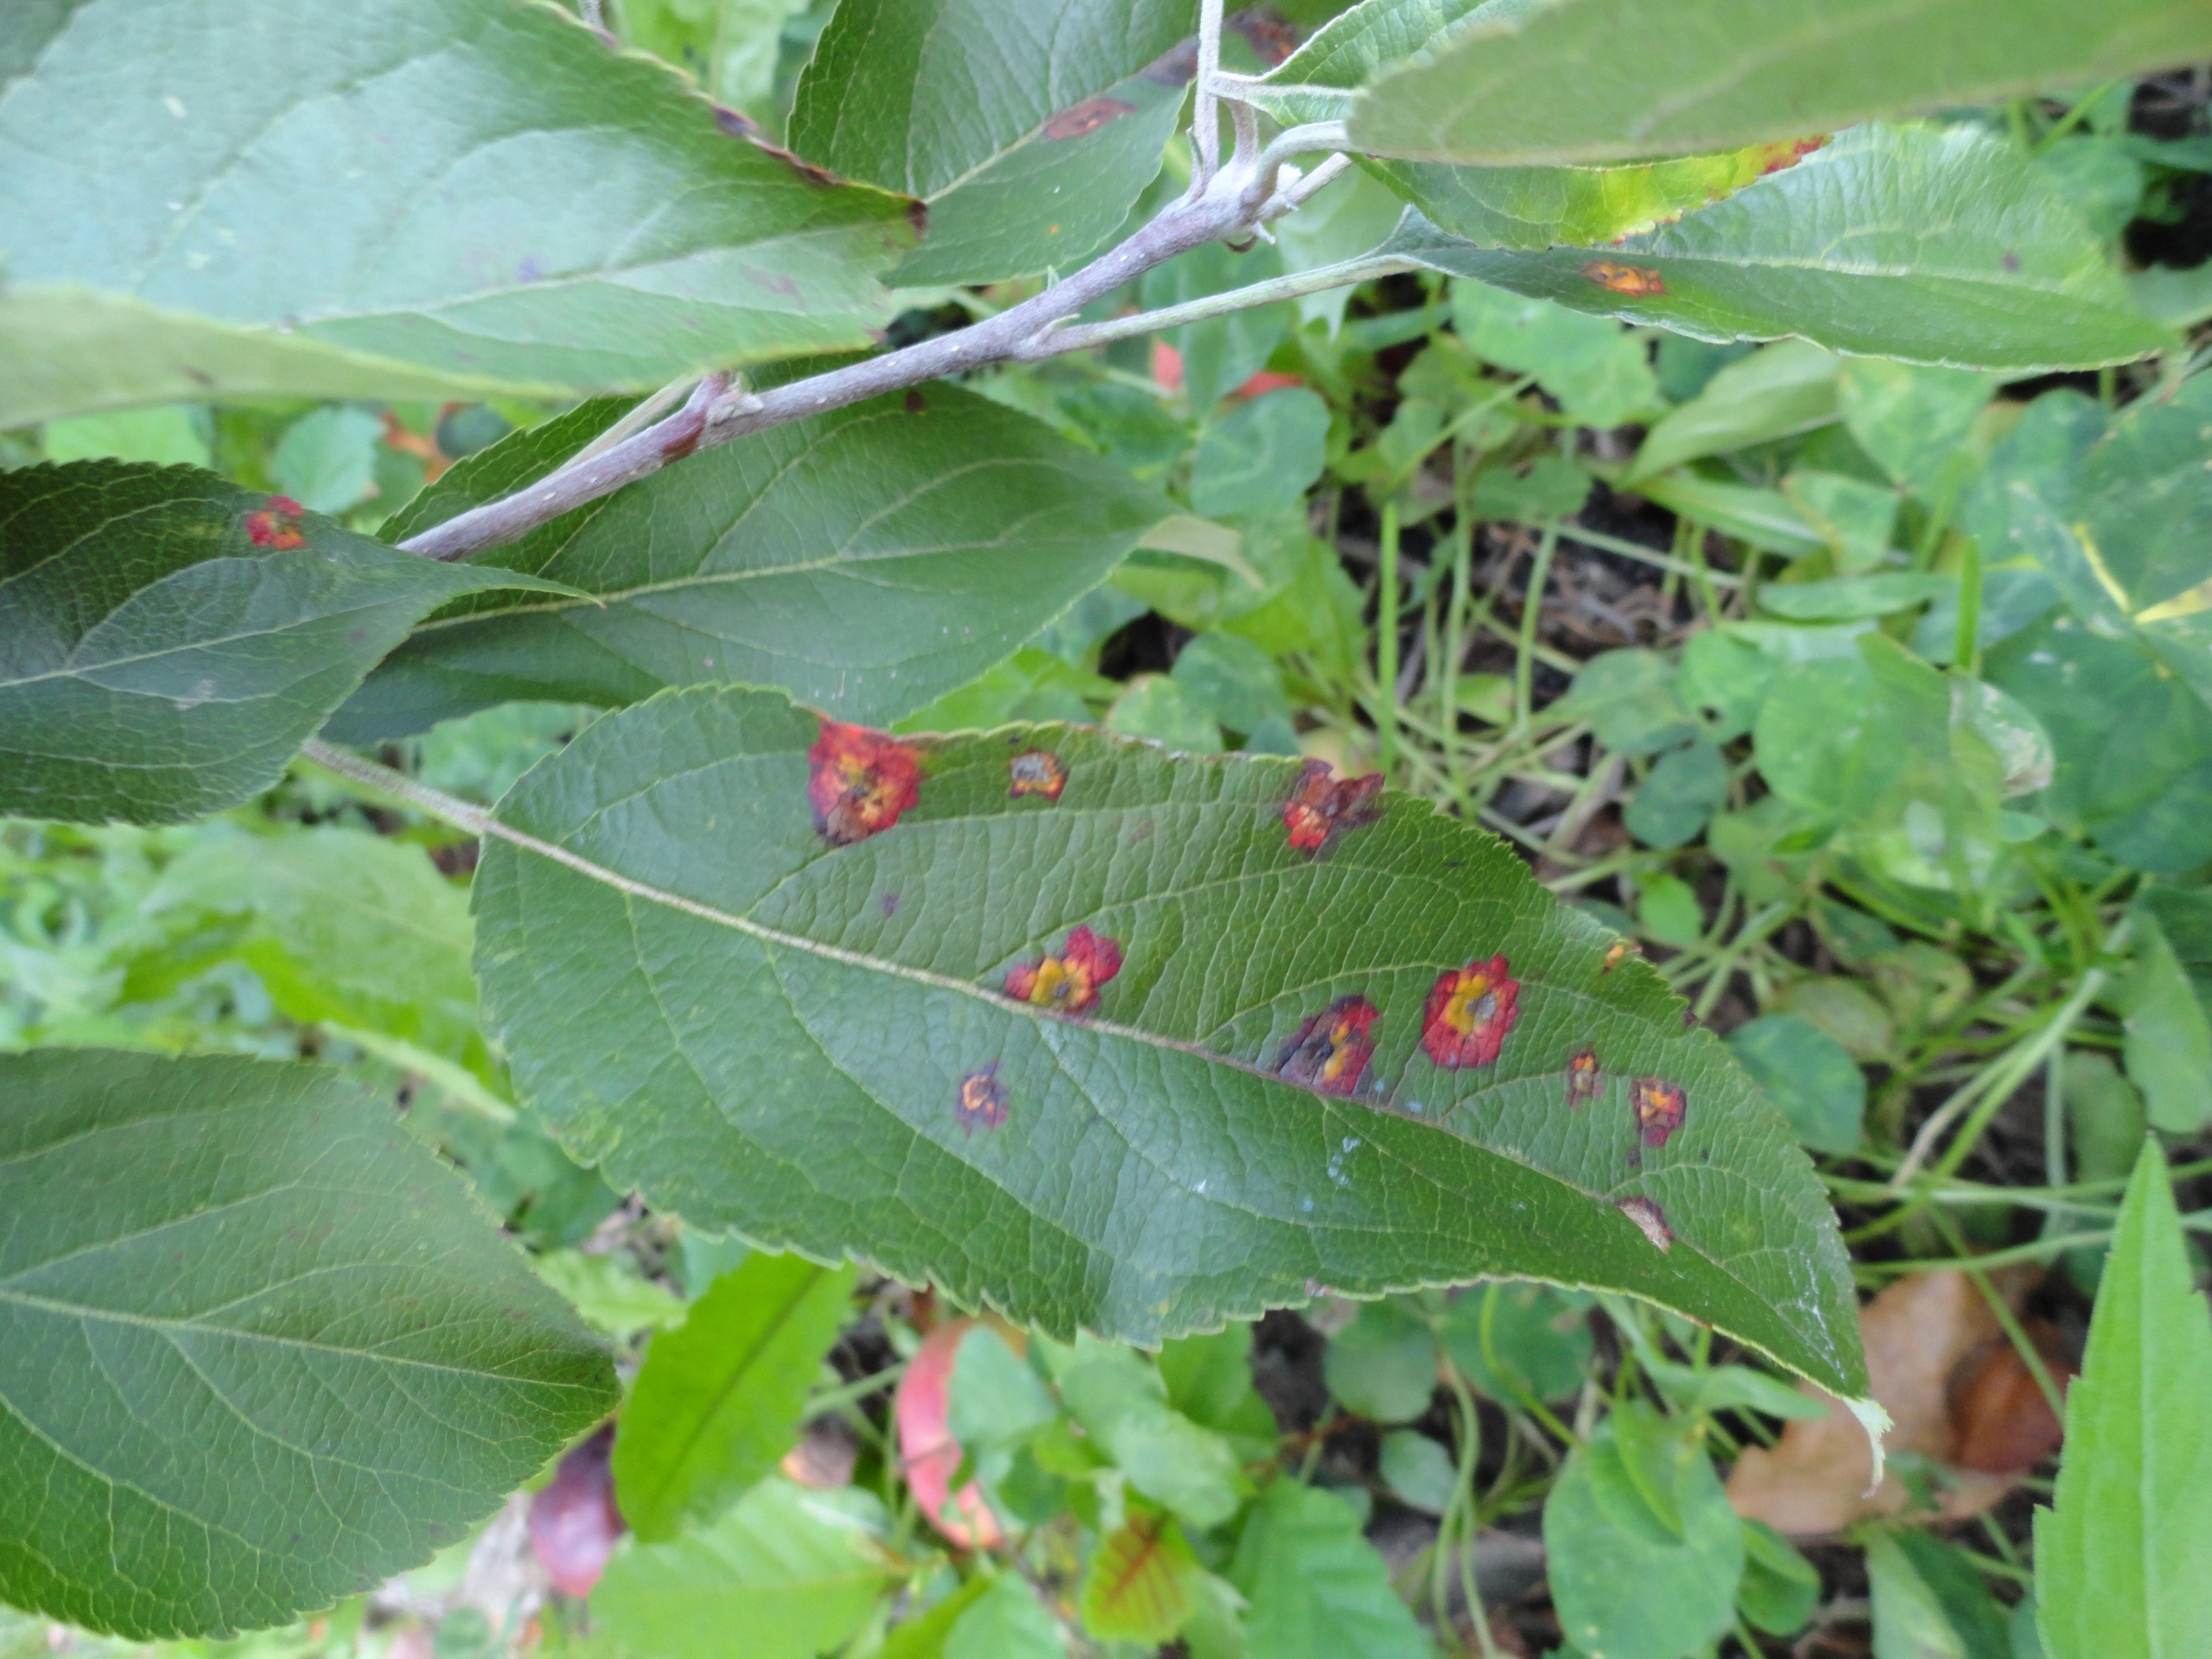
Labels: rust